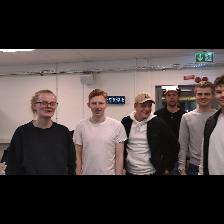
Label: Human